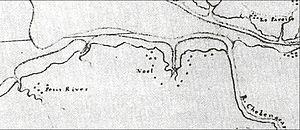
Le village de Noël est situé dans le comté de Hants sur la rive Sud du bassin des Mines dans la province maritime de la Nouvelle-Écosse.
Noël Doiron, né en 1684 et mort le 13 décembre 1758, est un chef acadien, célèbre pour ses décisions lors de la Déportation des Acadiens. Doiron est déporté sur un navire appelé le Duke William en 1758. Le naufrage du Duke William est une des pires catastrophes maritimes de l'histoire canadienne. Le capitaine du Duke William, William Nichols, décrit Noël Doiron comme le chef prisonnier du vaisseau, et il est révéré par tous les Acadiens de Isle Saint-Jean. Pour son acte noble et sa résignation face à la mort à bord du navire anglais le Duke William, Noël est acclamé dans des écrits au XIXᵉ siècle en Angleterre et en Amérique. À la mémoire de Noël Doiron, on nomma des villages en Nouvelle-Écosse, Noël, Noël Shore, East Noël, Noël Road et North Noël Road.